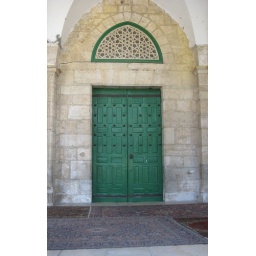
green door in old Jerusalem